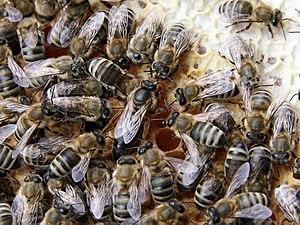
La reine des abeilles, ou plus simplement reine dans le contexte, désigne une femelle adulte accouplée qui vit dans une ruche. Elle est le seul individu femelle pleinement fertile de la colonie. Il y a normalement une seule reine adulte fécondée par ruche. Elle est la mère de la totalité des abeilles de la ruche si on exclut les ouvrières présentes dans la ruche mais venant d'une autre ruche.
Chez les insectes sociaux, la reine désigne la ou les femelles d'une colonie qui a ou ont la capacité de se reproduire et ainsi pondre des œufs.